Disgust

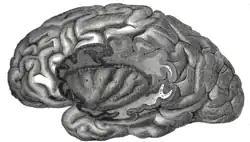

Disgust (from Latin) is an emotional response of rejection or revulsion to something potentially contagious or something considered offensive, distasteful or unpleasant. In "The Expression of the Emotions in Man and Animals", Charles Darwin wrote that disgust is a sensation that refers to something revolting. Disgust is experienced primarily in relation to the sense of taste (either perceived or imagined), and secondarily to anything which causes a similar feeling by sense of smell, touch, or vision. Musically sensitive people may even be disgusted by the cacophony of inharmonious sounds. Research has continually proven a relationship between disgust and anxiety disorders such as arachnophobia, blood-injection-injury type phobias, and contamination fear related obsessive–compulsive disorder (also known as OCD).